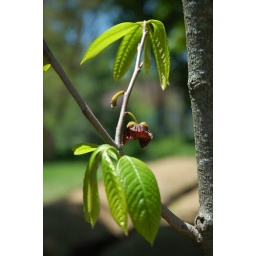
From a Paw Paw tree in Paw Paw, MI! Very pretty and unusual flower blossoms, can't wait to try this fruit!